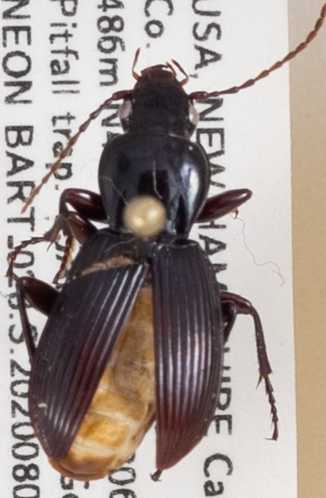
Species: Pterostichus tristis
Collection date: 2020-08-05
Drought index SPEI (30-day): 0.016
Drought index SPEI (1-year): -0.048
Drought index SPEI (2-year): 0.594